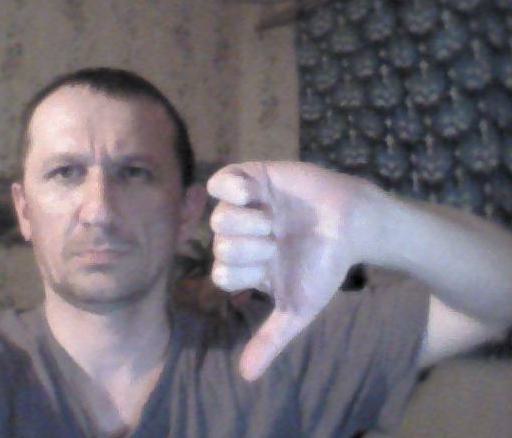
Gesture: dislike